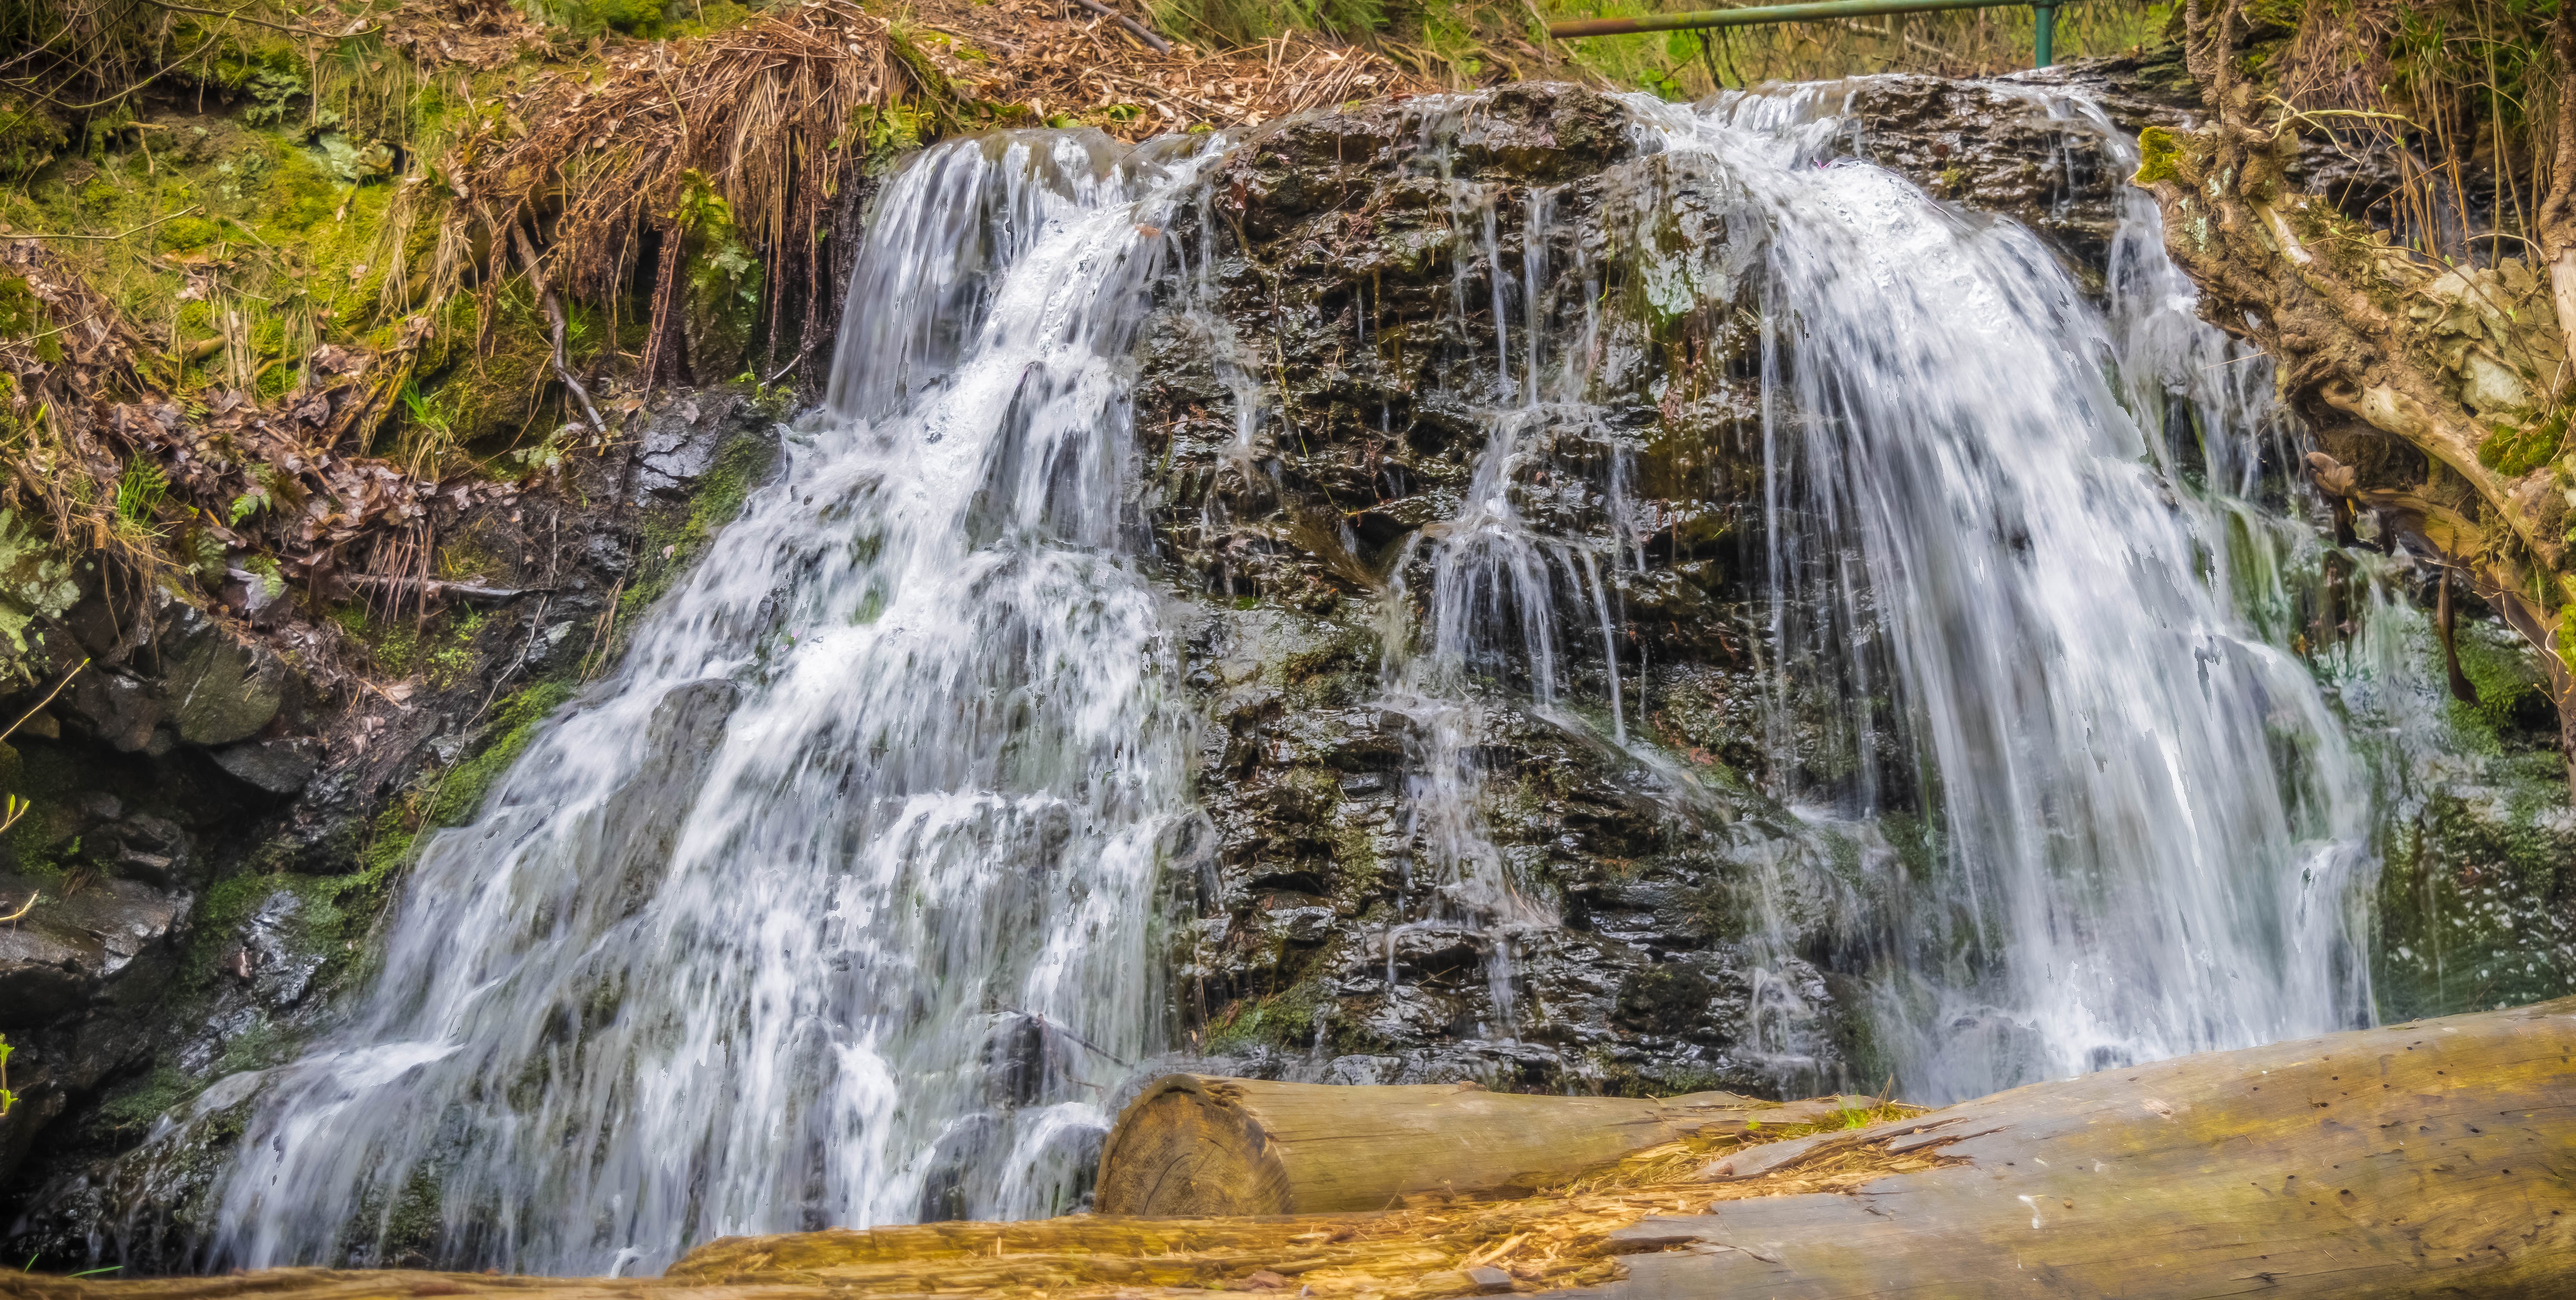
landscape, water, nature, waterfall, river, wild, stream, flow, drip, body of water, wasserfall, water feature, watercourse, murmur